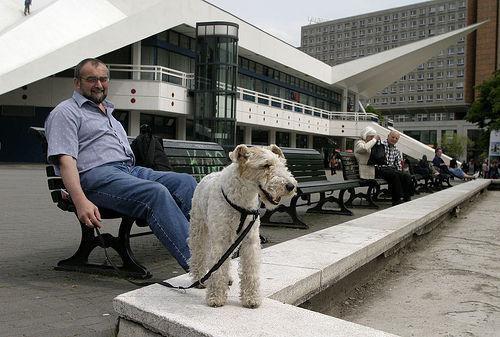
wire-haired_fox_terrier